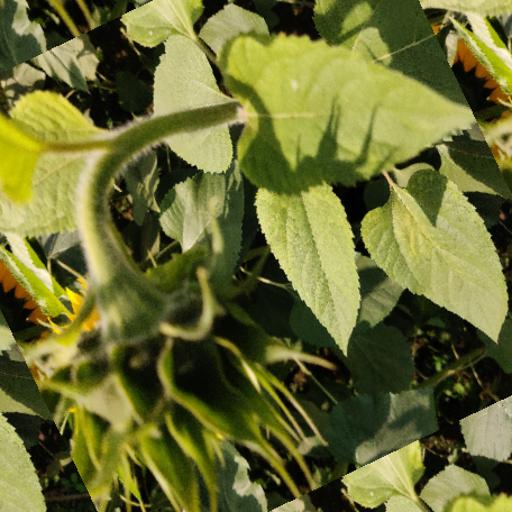
Label: Fresh_leaf